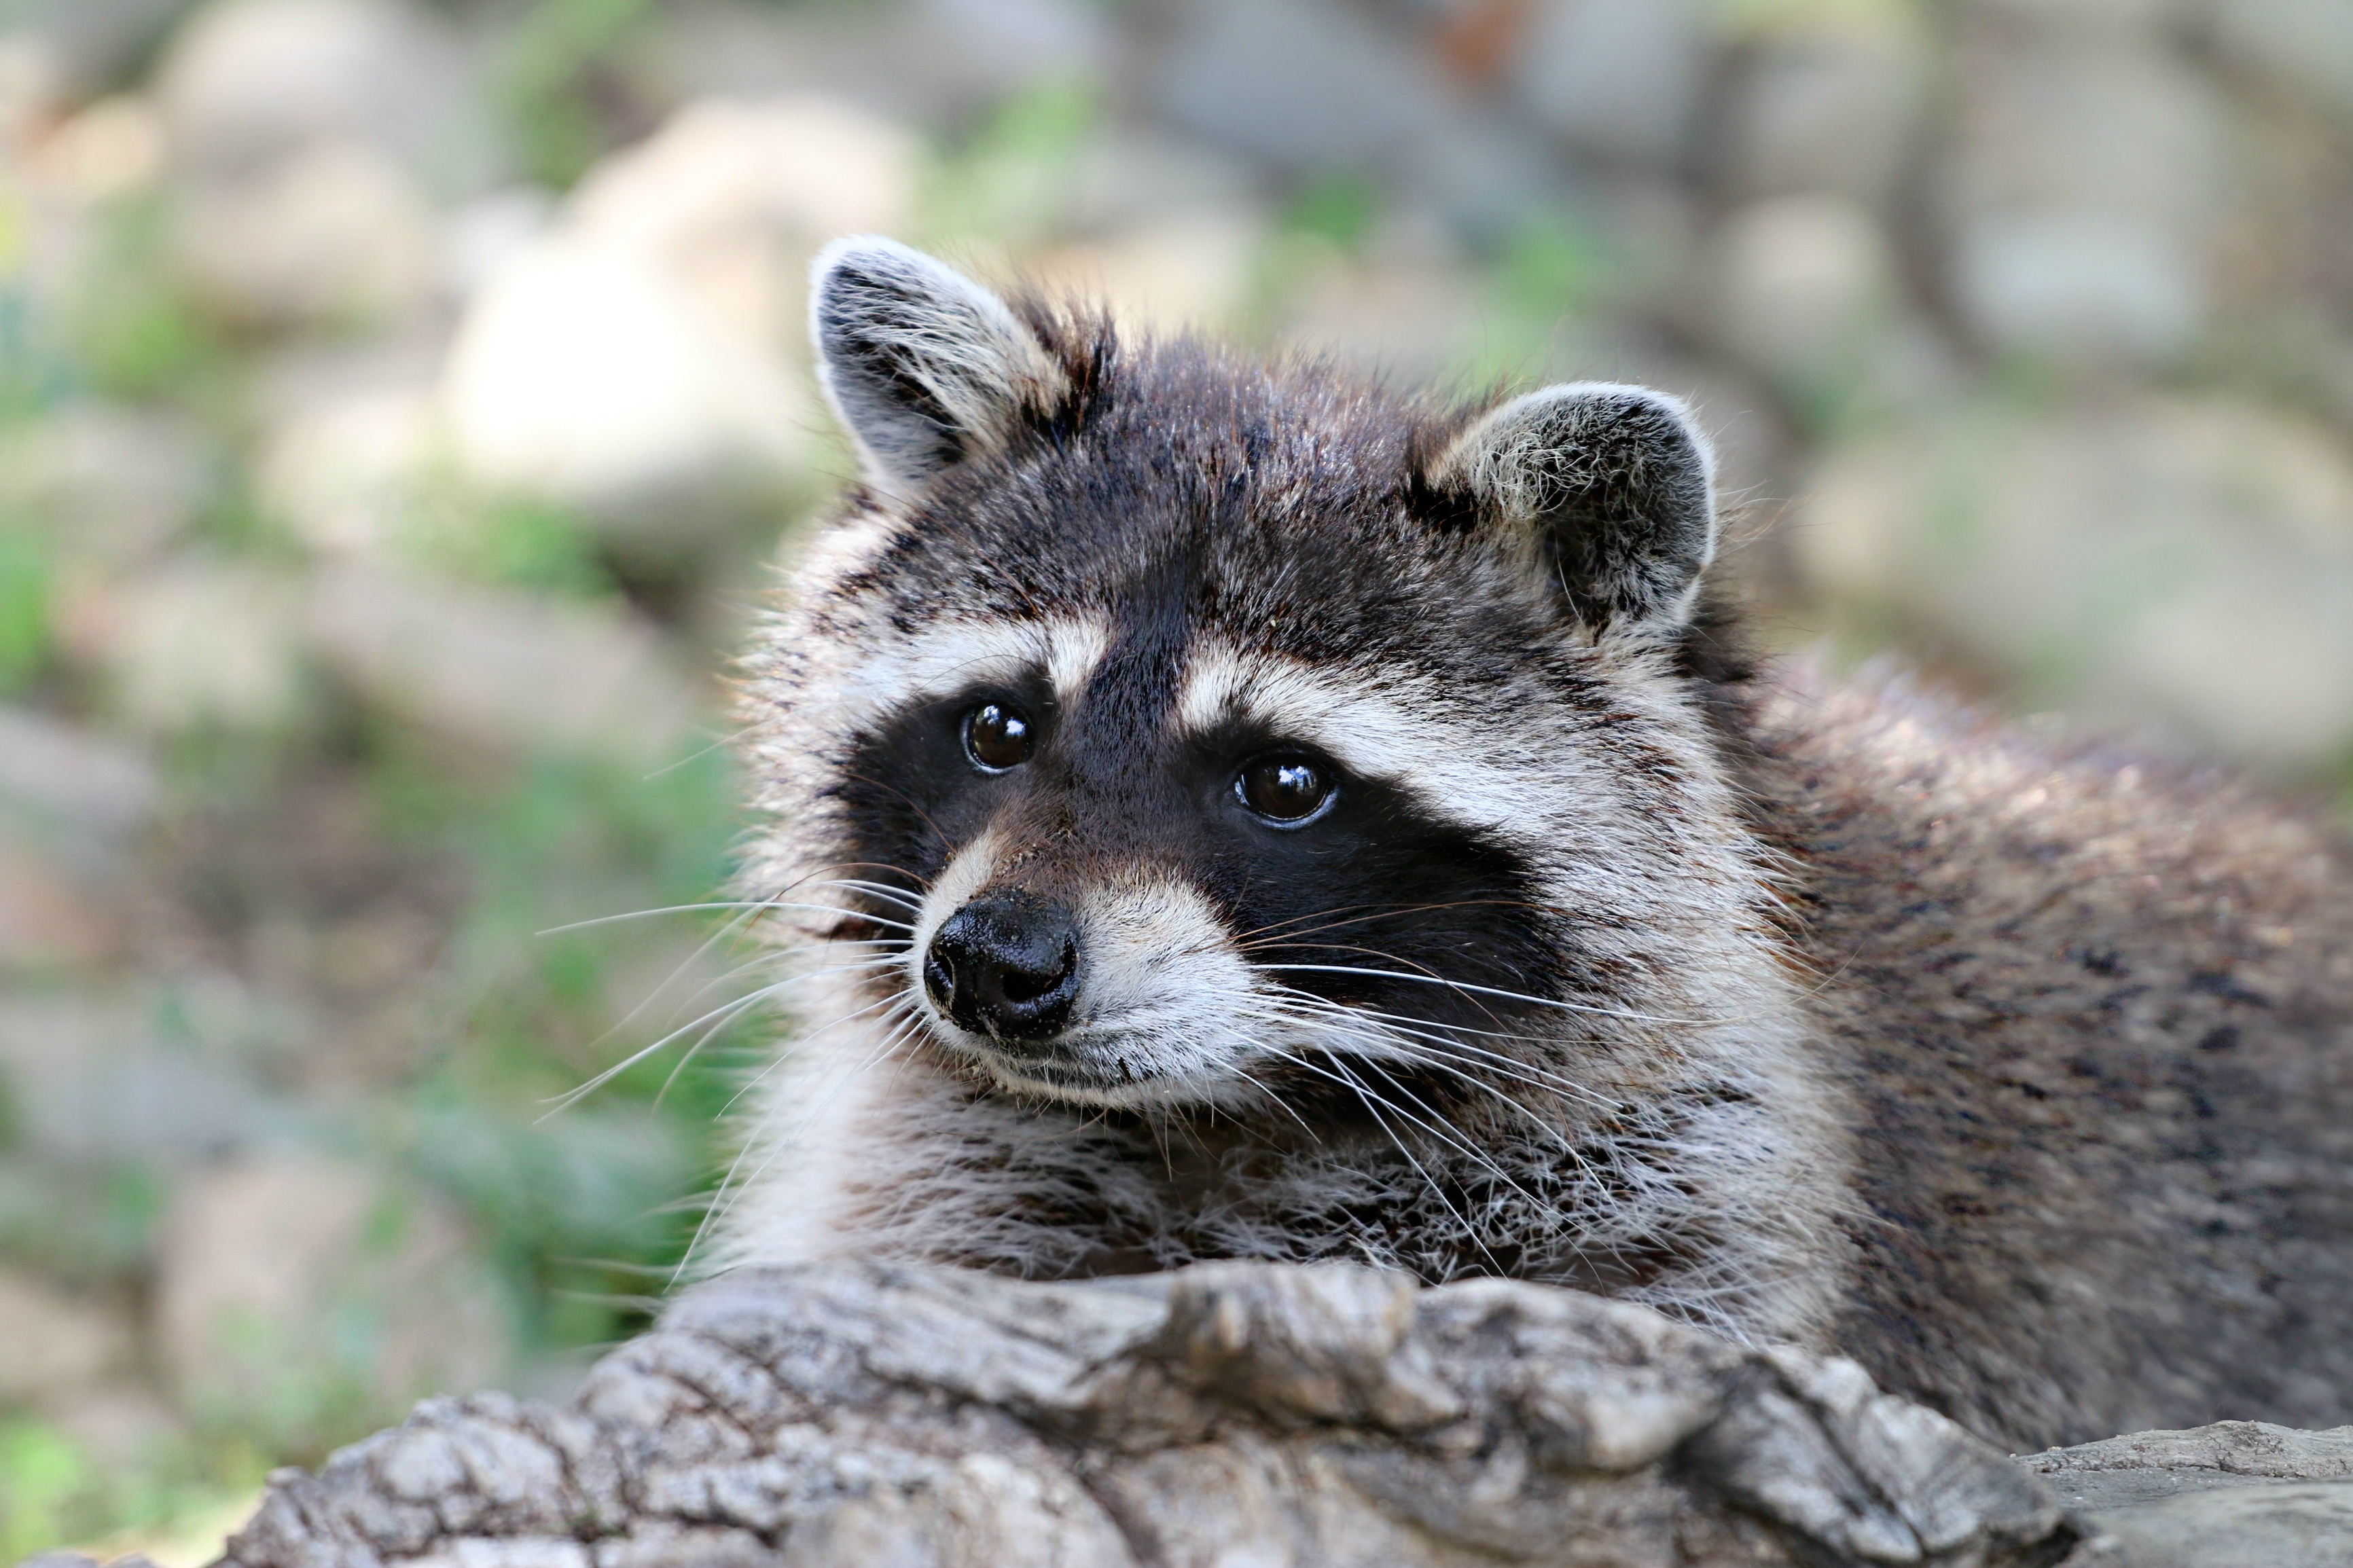
forest, view, animal, wildlife, wild, mammal, fauna, dogs, raccoon, snout, vertebrate, funny, procyon, grey fox, procyonidae, viverridae